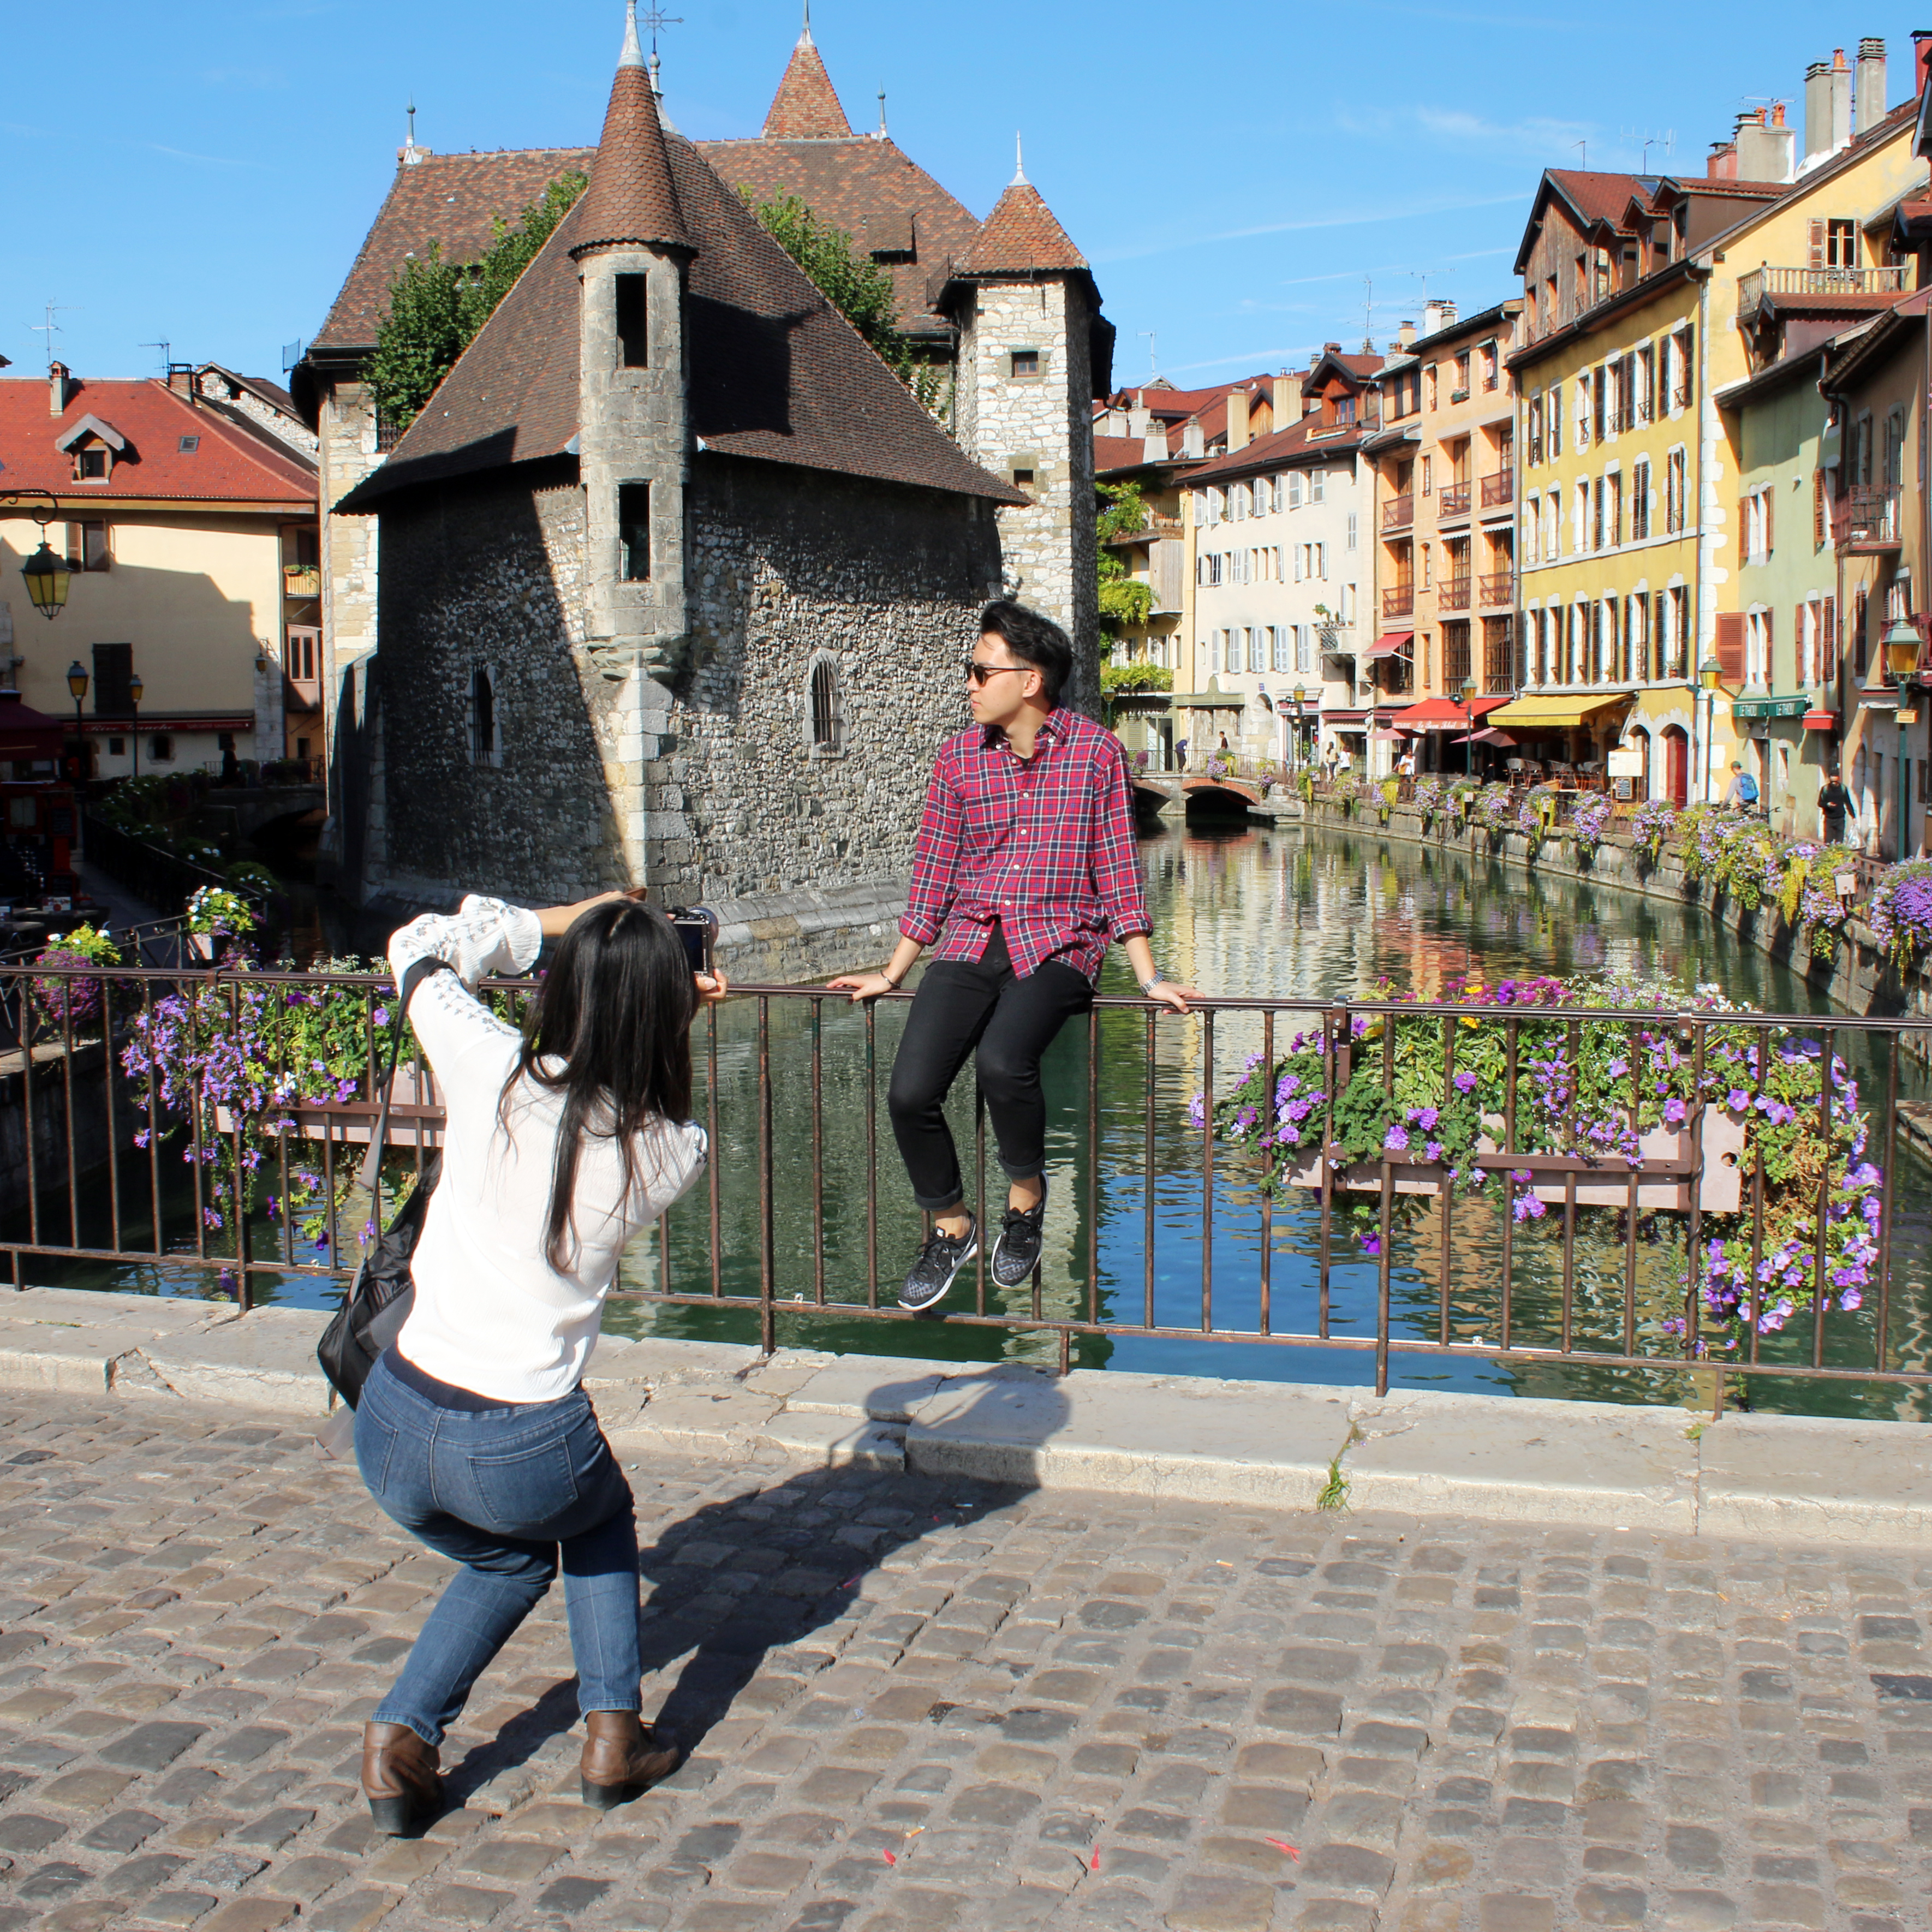
water, outdoor, people, road, bridge, street, flower, town, city, river, monument, vacation, tourist, travel, village, france, asian, europe, color, tourism, flowers, colour, candid, creativecommons, cc0, publicdomain, daylight, nocopyright, annecy, 2d, carloszgz, cmstoolsphotoring, freeculturalworks, openlicense, freepictures, rue, calle, francia, europa, agua, eau, monumento, couleur, gente, copyleft, norightsreserved, realpeople, myfav, rio, fleuve, puente, pont, souvenir, middle ages, unposed, human settlement